Aztecs

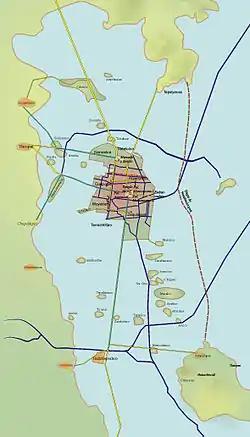
Map of the Island city of Tenochtitlan

The Aztec family pattern was bilateral, counting relatives on the father's and mother's side of the family equally, and inheritance was also passed both to sons and daughters. This meant that women could own property just as men and that women therefore had a good deal of economic freedom from their spouses. Nevertheless, Aztec society was highly gendered with separate gender roles for men and women. Men were expected to work outside of the house, as farmers, traders, craftsmen, and warriors, whereas women were expected to take responsibility for the domestic sphere. Women could however also work outside of the home as small-scale merchants, doctors, priests, and midwives. Warfare was highly valued and a source of high prestige, but women's work was metaphorically conceived of as equivalent to warfare, and as equally important in maintaining the equilibrium of the world and pleasing the gods. This situation has led some scholars to describe Aztec gender ideology as an ideology not of a gender hierarchy, but of gender complementarity, with gender roles being separate but equal.